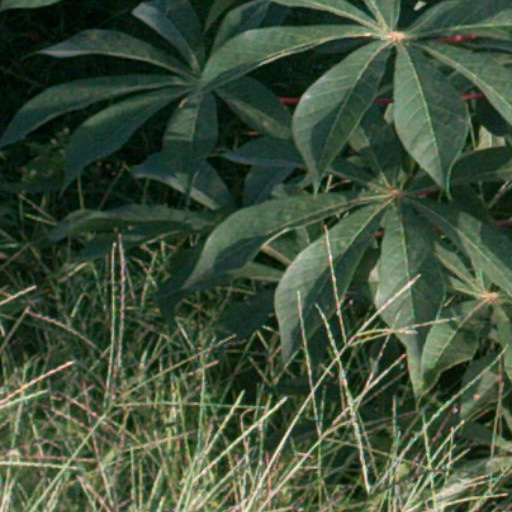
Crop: cassava